Alanis Obomsawin

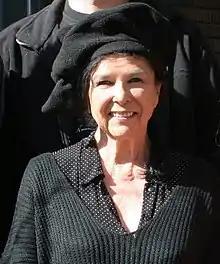
Obomsawin after recording "Waseteg" in 2010

Alanis Obomsawin, (born August 31, 1932) is an Abenaki American-Canadian filmmaker, singer, artist, and activist primarily known for her documentary films. Born in New Hampshire, United States and raised primarily in Quebec, Canada, she has written and directed many National Film Board of Canada documentaries on First Nations issues. Obomsawin is a member of Film Fatales independent women filmmakers.